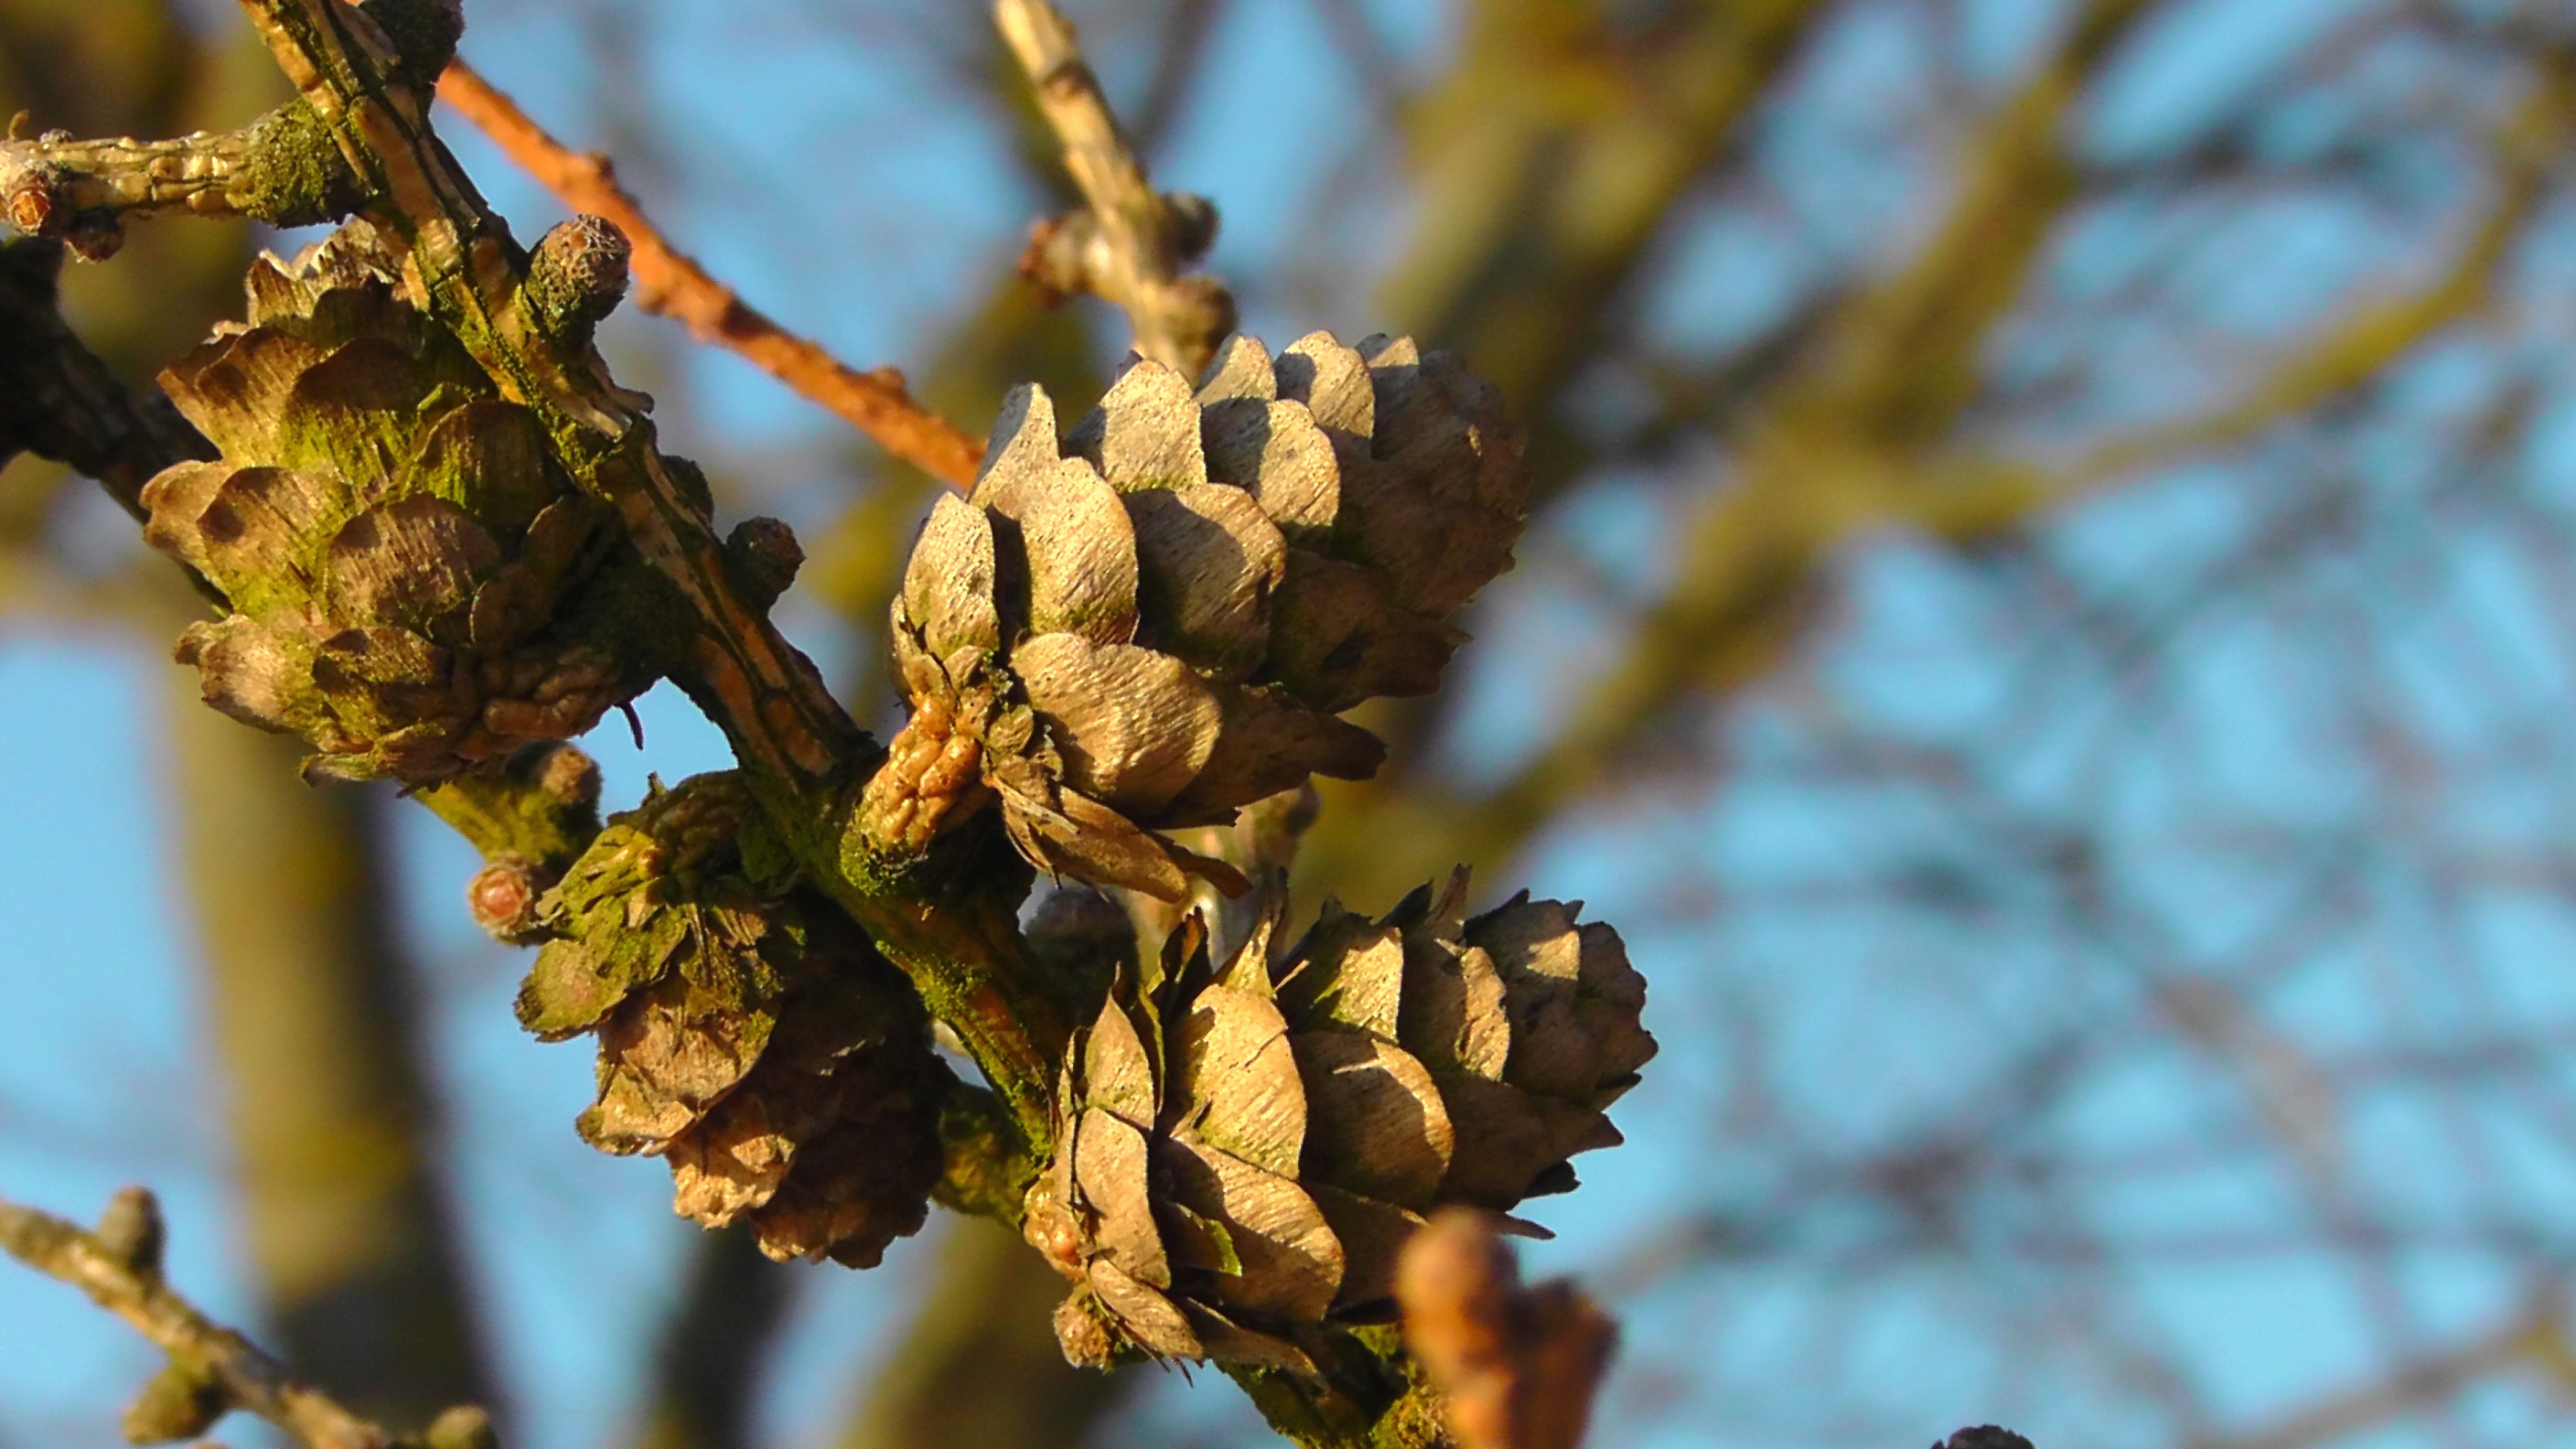
tree, nature, branch, blossom, plant, wood, leaf, flower, food, spring, produce, autumn, botany, close, flora, season, twig, close up, tap, shrub, bud, larch, pine cones, macro photography, pine greenhouse, flowering plant, shades of brown, plant stem, woody plant, land plant, thorns spines and prickles